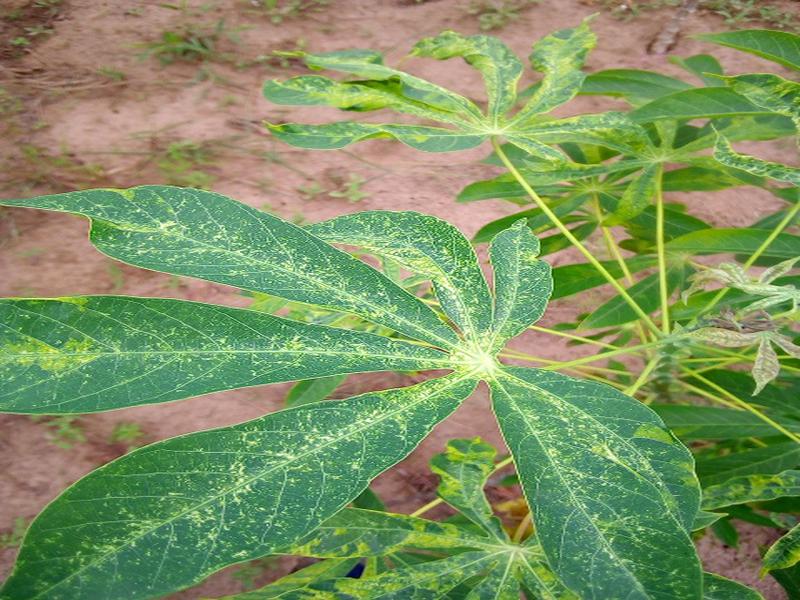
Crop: cassava
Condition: green_mottle